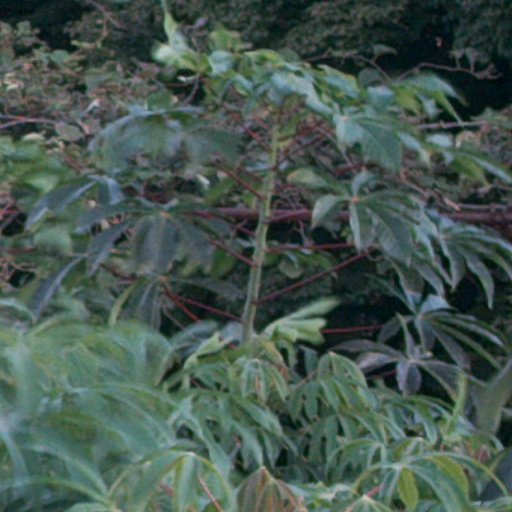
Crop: cassava